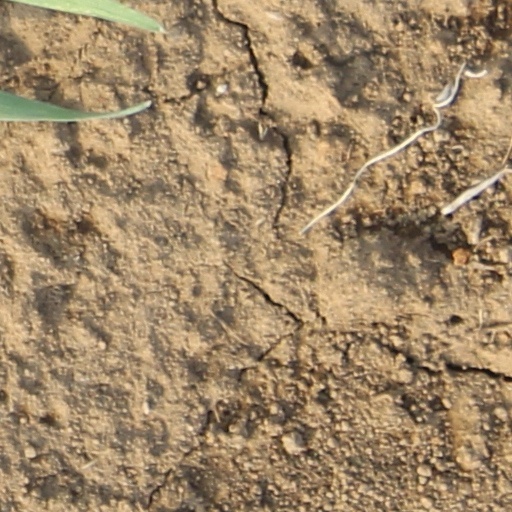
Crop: wheat